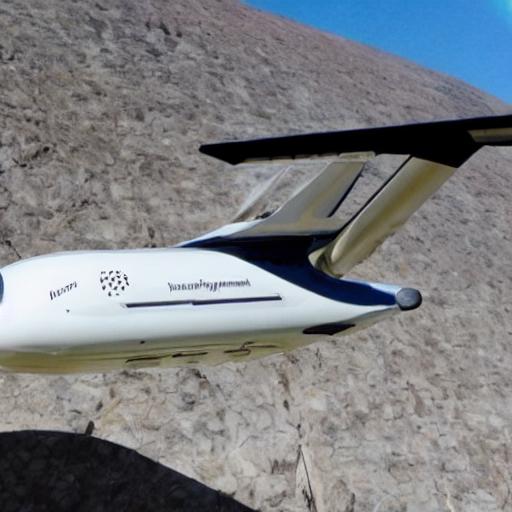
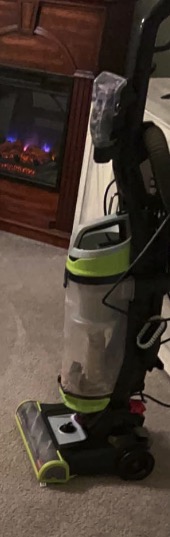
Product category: items_vacuum
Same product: no